Caroline Bauer

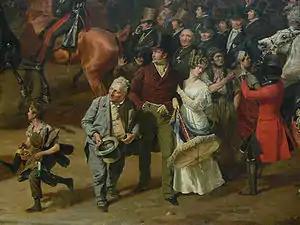
Karoline Bauer (in a white dress) with a group of artists, including Johann Gottfried Schadow, Carl Joseph Begas, Karl Friedrich Schinkel, Karl Wilhelm Wach, and Christian Daniel Rauch. "Parade auf dem Opernplatz (Berlin)", by Franz Krüger, 1824–1830.

Caroline Bauer (29 March 1807 – 18 October 1877) was a German actress of the Biedermeier era who used the name Lina Bauer.